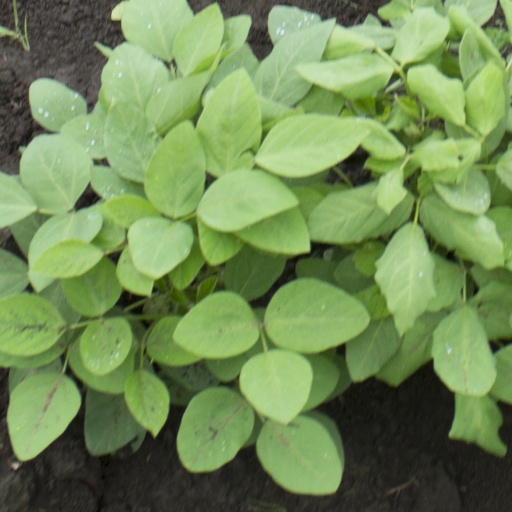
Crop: soybean